Abdollah Hedayat

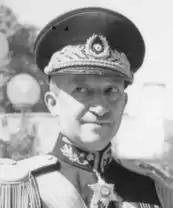

Abdollah Hedayat (1899–1968) was an army officer who served as the chief of general staff at the Imperial Iran Army.